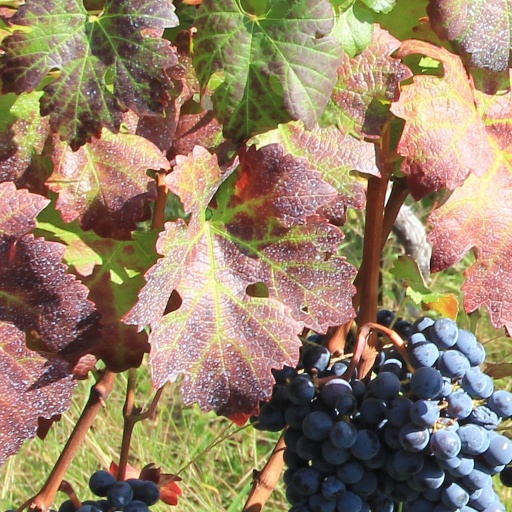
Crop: grape